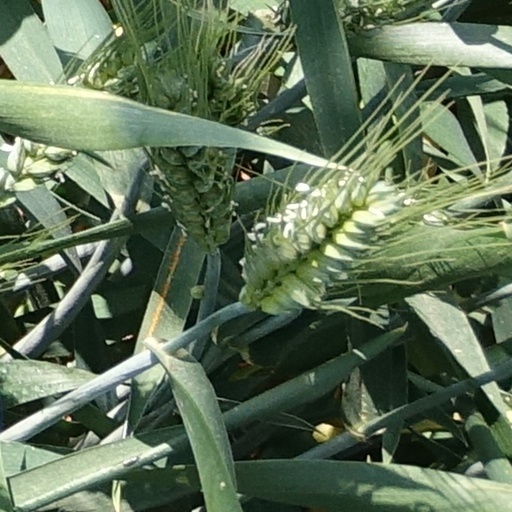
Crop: wheat